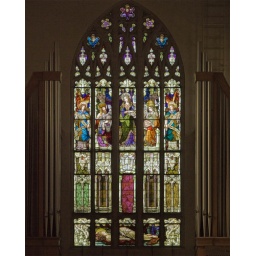
Saint Peter Cathedral, in Belleville, Illinois, USA - stained glass window 3.jpg